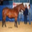
Label: horse